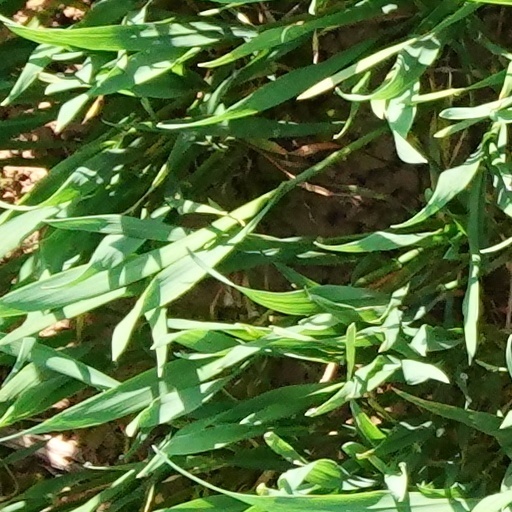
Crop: wheat